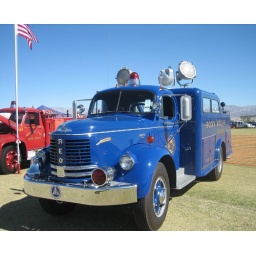
Retired from Port Vue, PA near Pittsburgh. Rare blue truck as rare as a blue lobster.